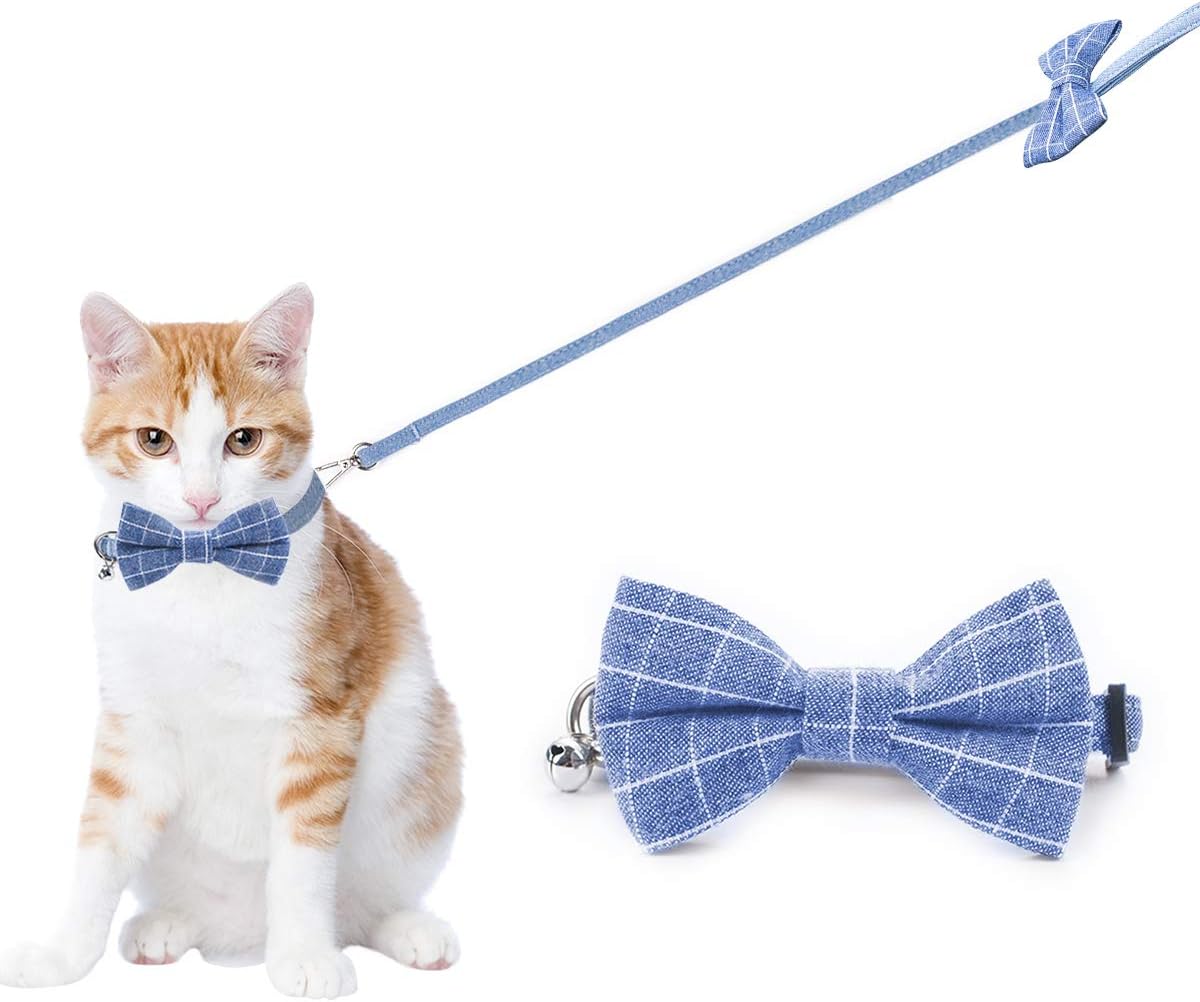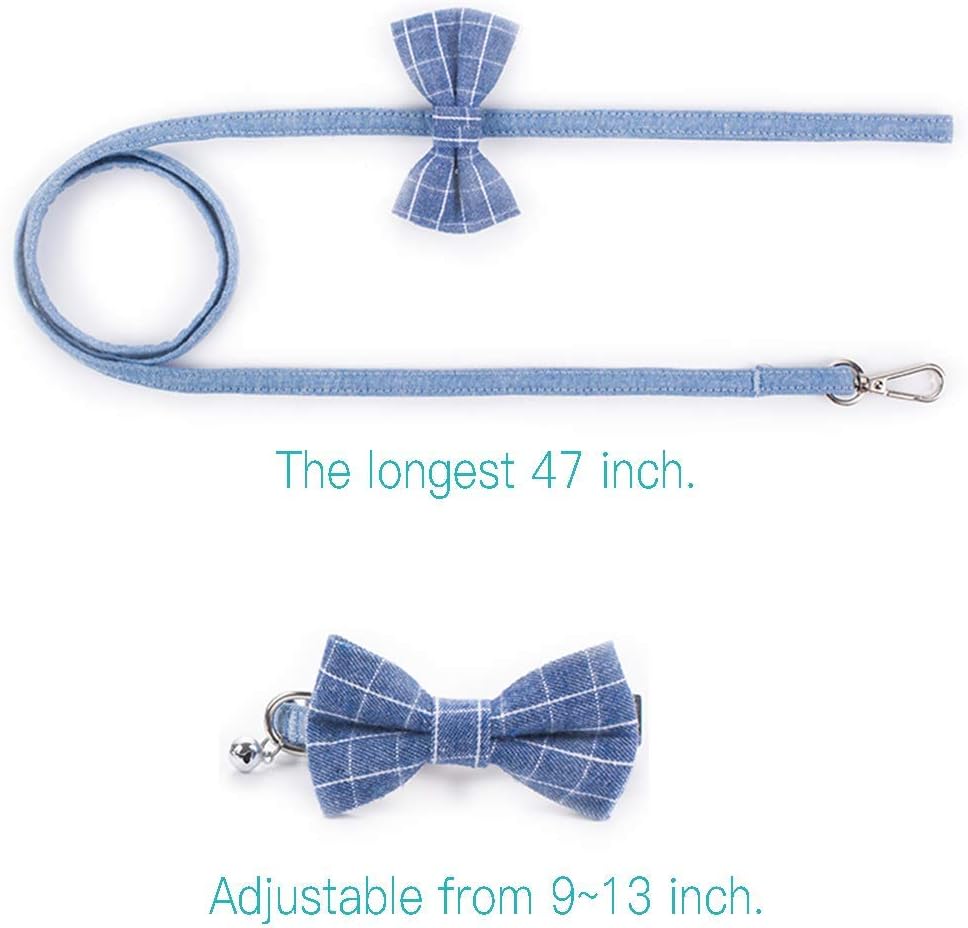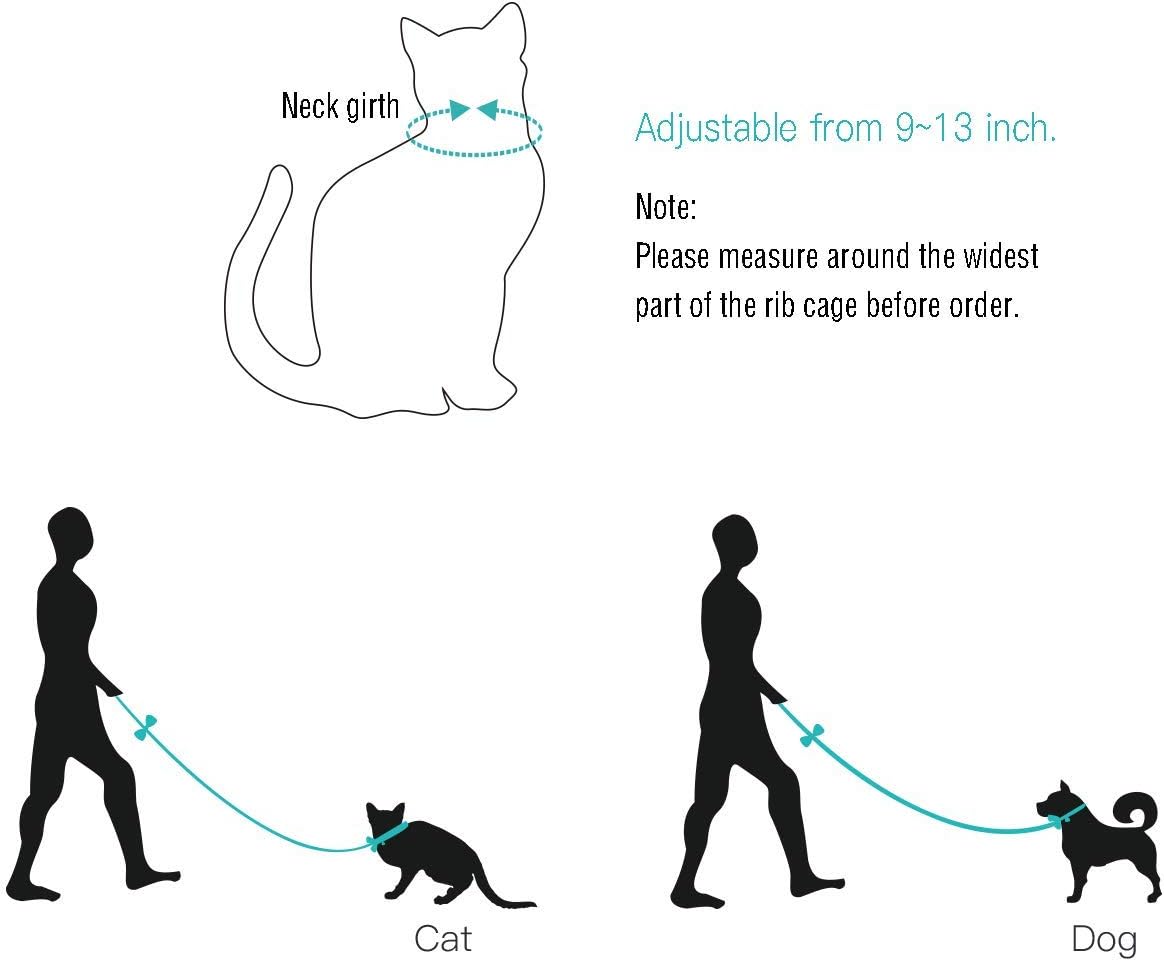
KUDES Breakaway Cat Collar and Leash Set, with Removable Bow Tie and Bells for Kitty Kitten Walking
Category: Pet Supplies
Pets are not just pets. They are our best friends and beloved babies. They also need to dress up. A cute collar and leash set can make your kitty become more lovely and attractive. KUDES plaid cat collars and leash set with breakaway buckle, which is not only cute, but also provide your cat with safety. The size - adjustable from 7.8"- 10.2" - fits most cats and also some puppies. Bow Tie Collar Size: 7" - 13" in length; 2/5" in width The Leash length: 47.2’’ Main Color: Blue Material: durable cotton fabric Style: classic plaid style Target Audience: cats, puppies Features: Collar and Leash Set: Leash and Collar Set is easy on, easy off hook makes securing the leash to your custom dog collar. Plaid style: The plaid style will always get people's love. With the plaid collar, your cat will be cuter and more fashionable. Breakaway: The safe buckle which releases quick when pressure is applied, is a cute cat face. It provides more safety for yor cat. On the other hand, it is convenient for you to open it to put on and off. Movable bowtie: The movable bowtie is a great design. It is attached to the collar with two elastic bands. You can adjust the position of the bowtie to show it on the front of your cat's neck. Package Include: 1 x Bow Tie Collar with Breakaway and Bell, 1x Leash. Notice: Due to manual measurement, there are 0.2" - 0.5" error. Pleasure measure carefully before ordering.
Features: Adjustable Size: The Collar neck girth is 9’’-13’’, Leash length is 47.2", perfect for cats,puppies and most small pets. | Great Materials: Made of high quality breathable cotton ,which is soft & comfortable. | Removable Bowtie:The blue bow tie with bell which is very cute and can be removed if needed. | Safe Breakaway:The safe buckle of collar will release when pressure is applied, very safe for pets, and convenient for you to open it. | Plaid Style: designed with classic plaid style, cute & adorable.